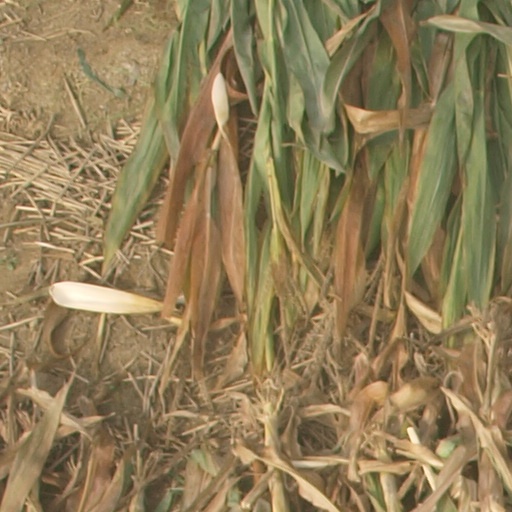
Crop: maize; corn